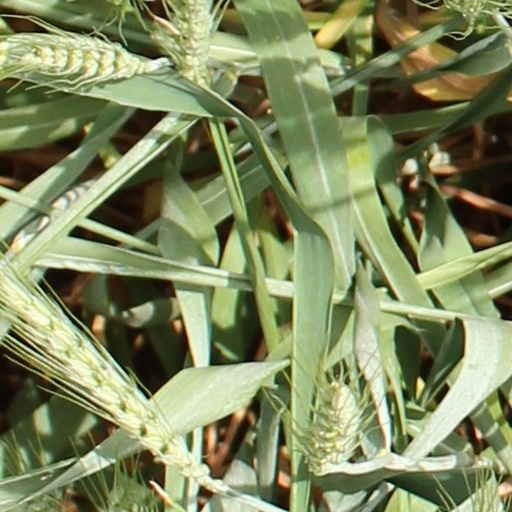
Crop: wheat